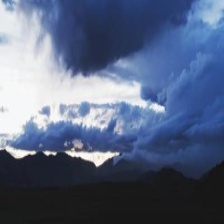
Cloud type: Cumulonimbus